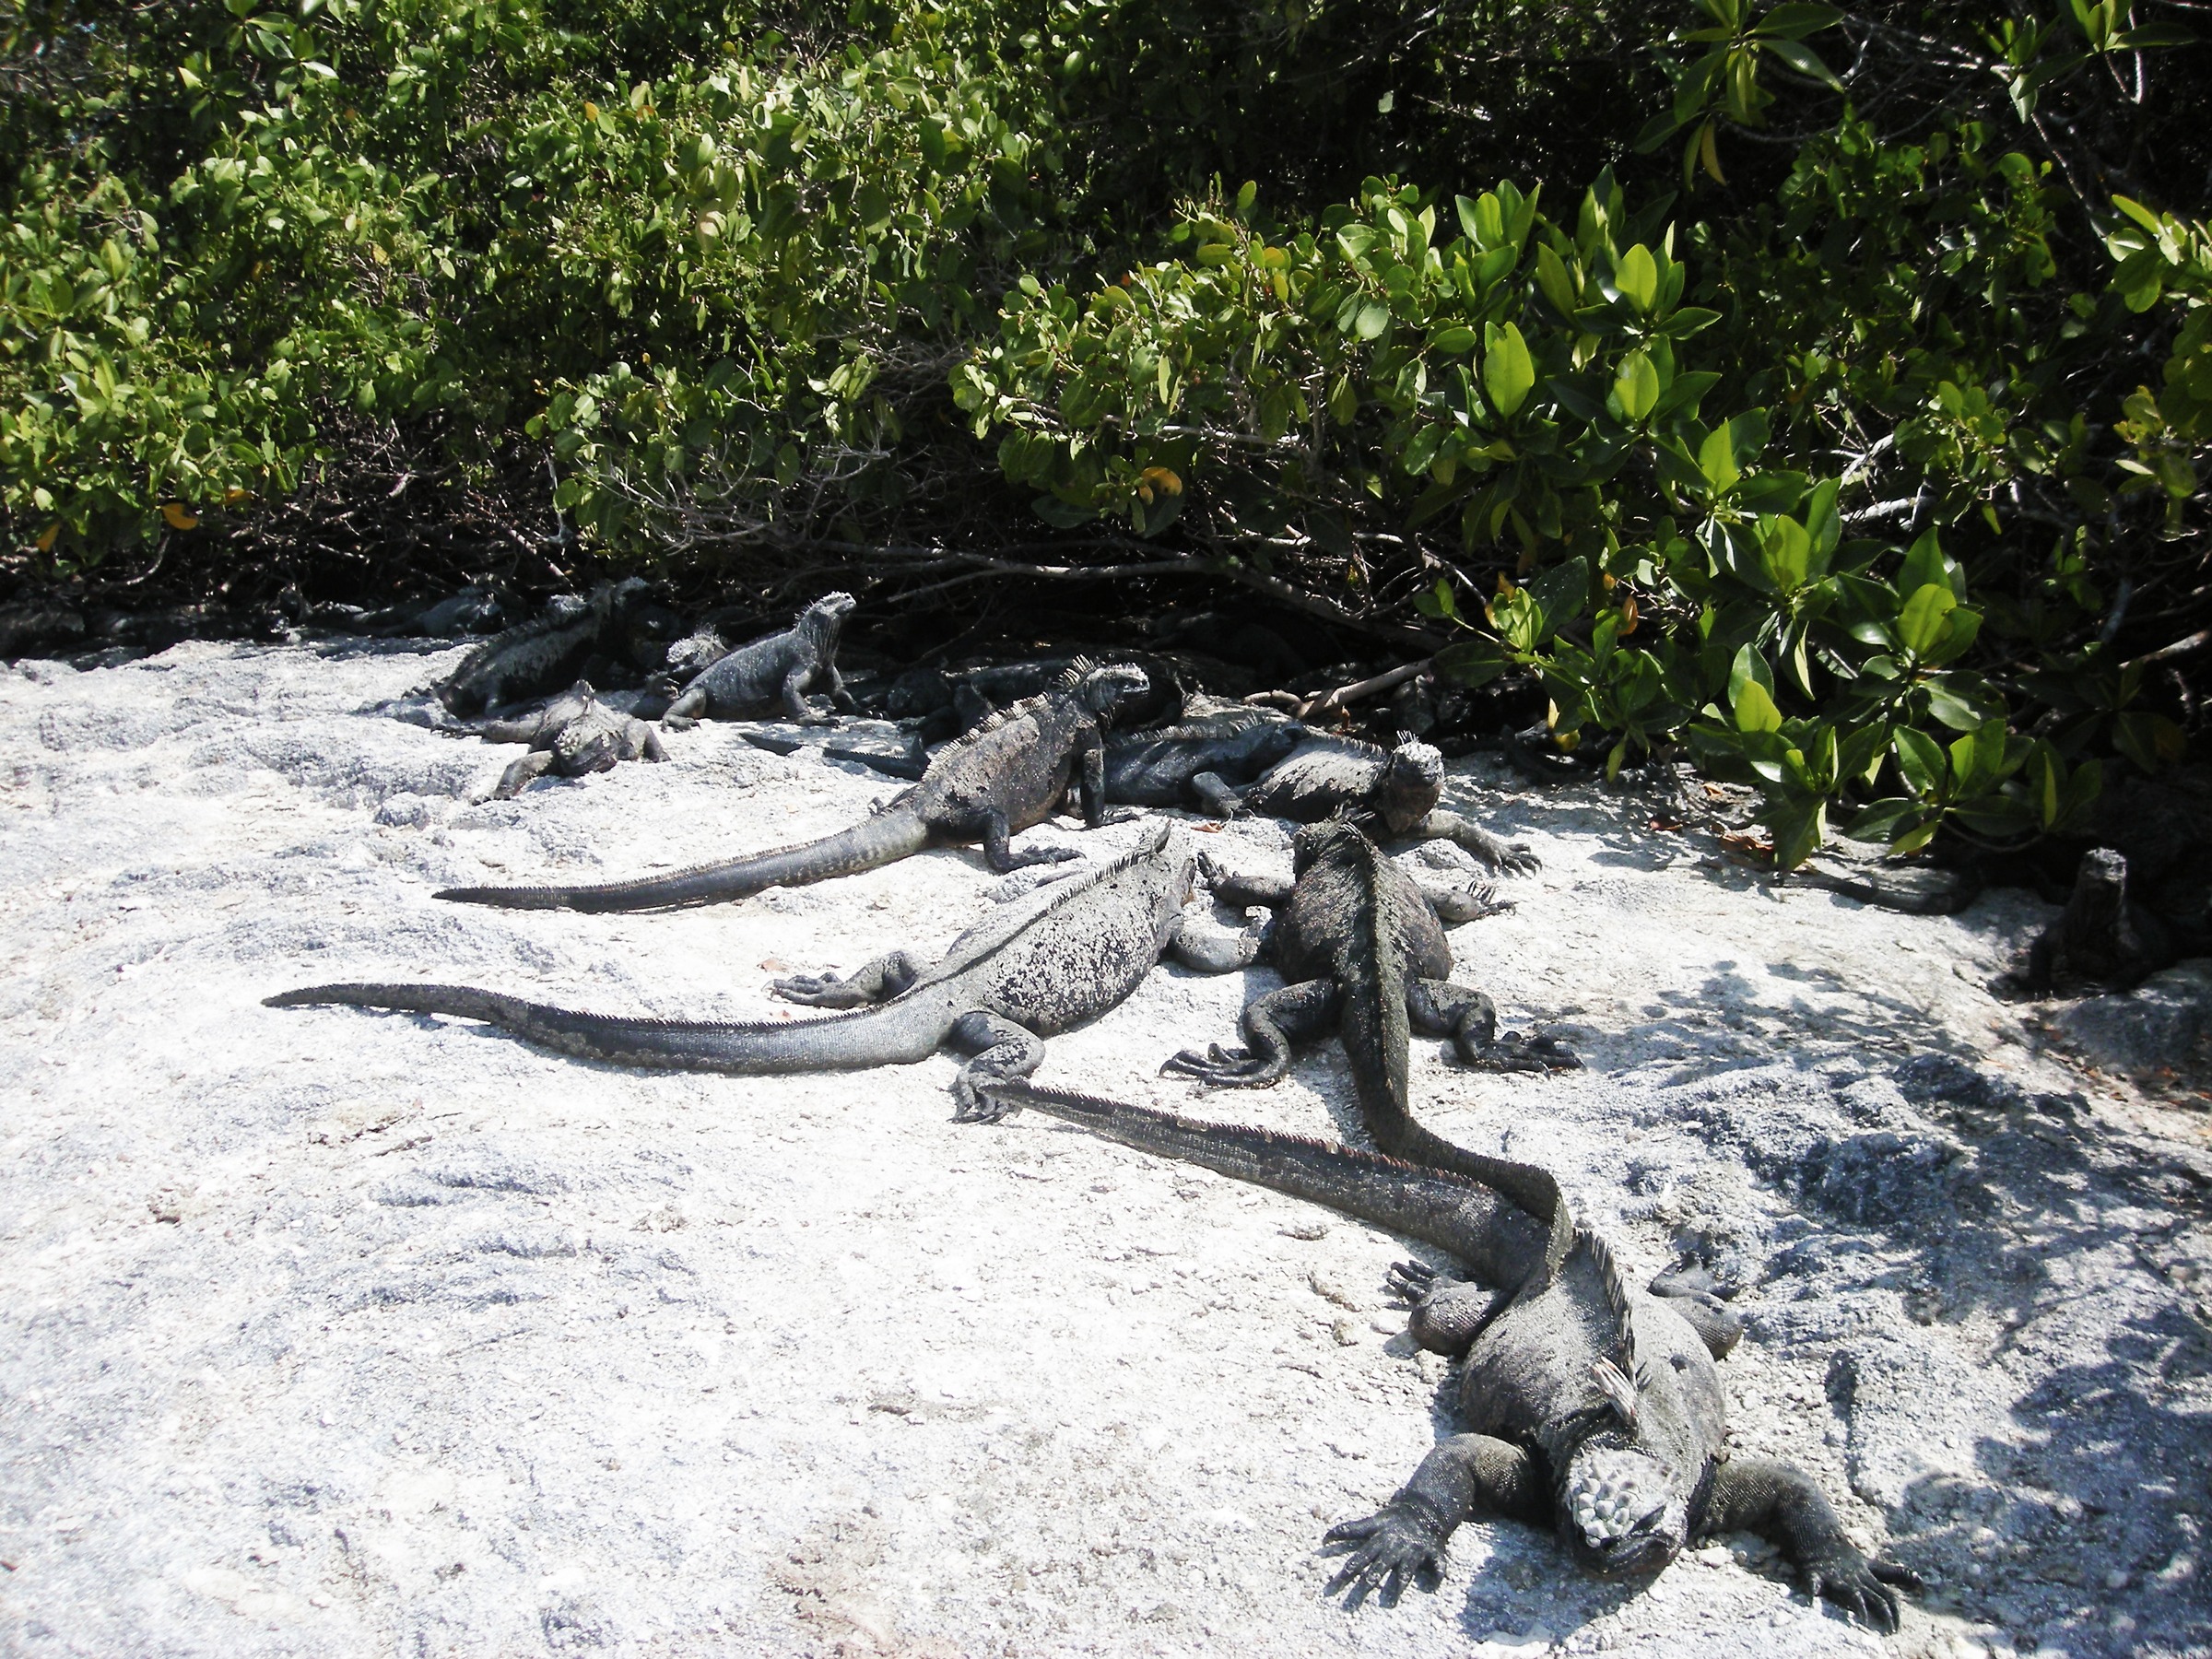
tree, water, river, stream, island, reptile, rocks, marine, pacific, ecuador, galapagos, equator